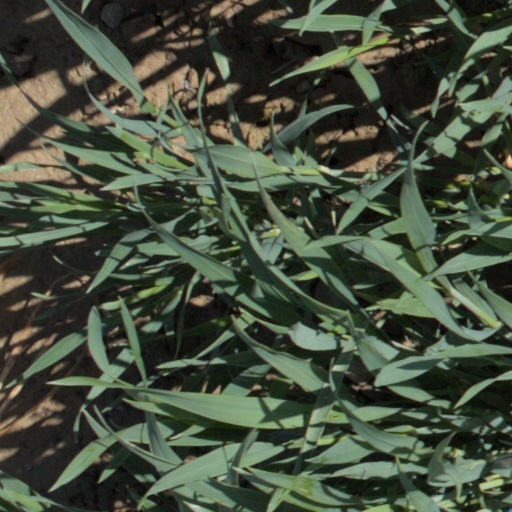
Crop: wheat